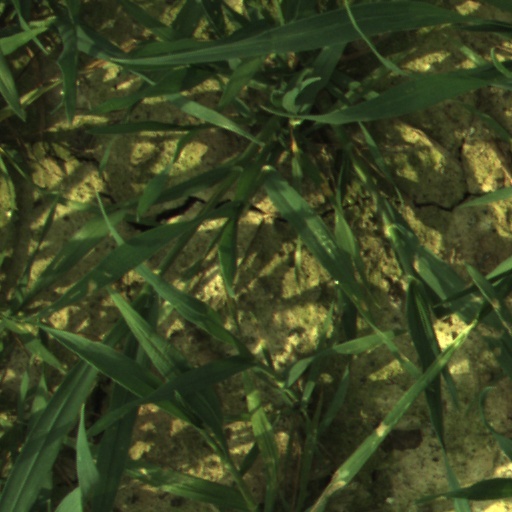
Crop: wheat